Gubbio

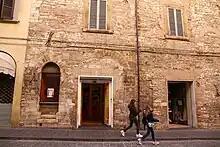
A "porta dei morti" that has been turned into a window

Gubbio is located in an upland valley in the Apennine Mountains, in the northeastern part of the present-day region of Umbria. This particular part of Umbria is a transitional area, close to both Marche to the east and Tuscany to the west. As a result, Gubbio has historically had strong political and cultural ties to both of those regions.